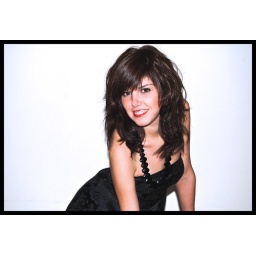
The girl in the black dress (II)